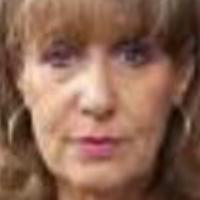
Age group: age 56-65